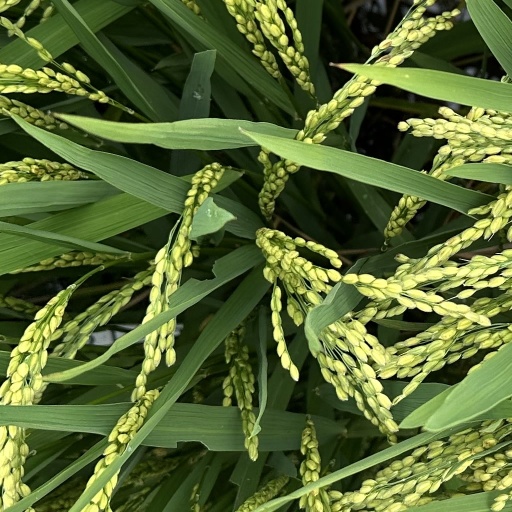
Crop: rice